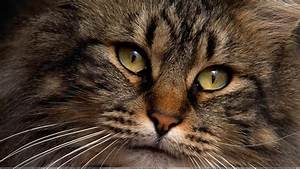
Label: gatto